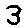
Label: 3